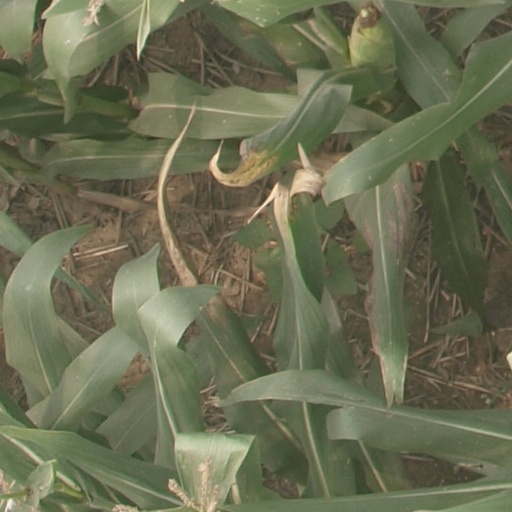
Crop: maize; corn